Soviet Union–United States relations

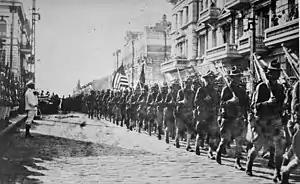
American troops marching in Vladivostok following Allied intervention in the Russian Civil War, August 1918

After the Bolshevik takeover of Russia in the October Revolution, Vladimir Lenin withdrew Russia from the First World War, allowing Germany to reallocate troops to face the Allied forces on the Western Front. This caused the Allied Powers to regard the new Russian government as traitorous for violating the Triple Entente terms against a separate peace. Concurrently, President Wilson became increasingly aware of the human rights violations perpetuated by the new Russian Soviet Federative Socialist Republic, and opposed the new regime's militant atheism and advocacy of a command economy. He also was concerned that communism would spread to the remainder of the Western world, and intended his landmark Fourteen Points partially to provide liberal democracy as an alternative worldwide ideology to Communism.